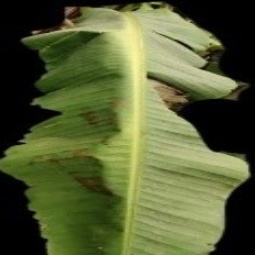
Label: Healthy